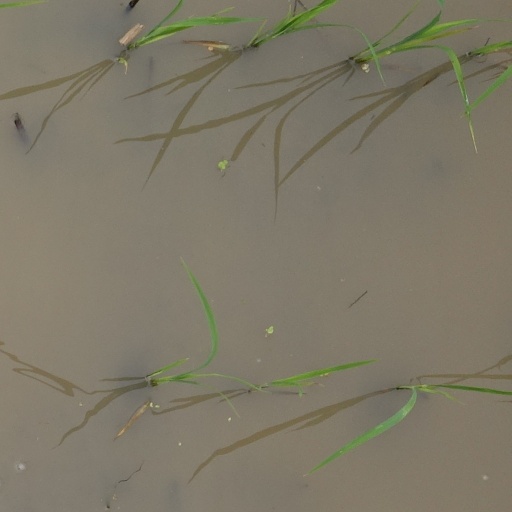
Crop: rice